Polish–Mongolian literary relations

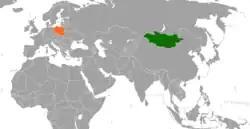
Location of Mongolia and Poland in Eurasia

Polish–Mongolian literary relations are the interrelationships between Polish and Mongolian literature that date to the late Middle Ages. There are also links between Polish and Mongolian philology and literary studies. Their first manifestations were reports about Mongols in the Polish chronicles and in the relations of medieval Polish travelers to Asia. Knowledge about Mongolia in Poland became more vivid in the 19th century, when many Polish adventurers, prisoners in Siberia (see sybirak), learned people and businessmen of the part of Poland under Russian rule engaged heavily in Siberian, Mongolian, and Chinese affairs. Interest in Polish matters in Mongolia is smaller and dates mainly to the 20th century. There are also literary works (mainly adventure novels) about Mongolia in the Polish literature and a few translations of Polish literature into Mongolian, or Mongolian literature into Polish.